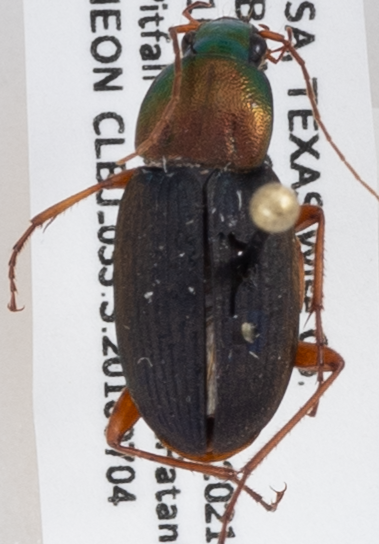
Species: Chlaenius emarginatus
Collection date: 2018-07-04
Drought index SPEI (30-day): -1.69
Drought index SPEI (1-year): -0.54
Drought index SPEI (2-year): -0.54